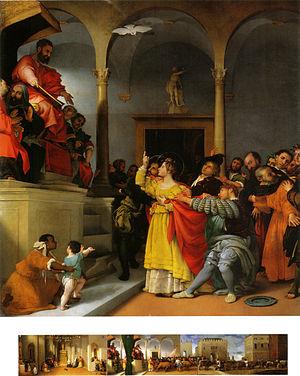
Jesi est une ville italienne de la province d'Ancône dans la région des Marches. Jesi est actuellement la troisième ville la plus peuplée de la province, après Ancône et Senigallia.